Anarchist bookfair

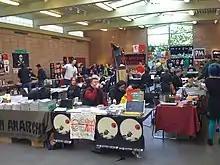
Bay Area Anarchist Bookfair, 2008

An anarchist bookfair is an exhibition for anti-authoritarian literature often combined with anarchist social and cultural events. They have existed since at least 1983, beginning in London, and are held either annually or sporadically. Some have speakers or other events related to anarchist culture.